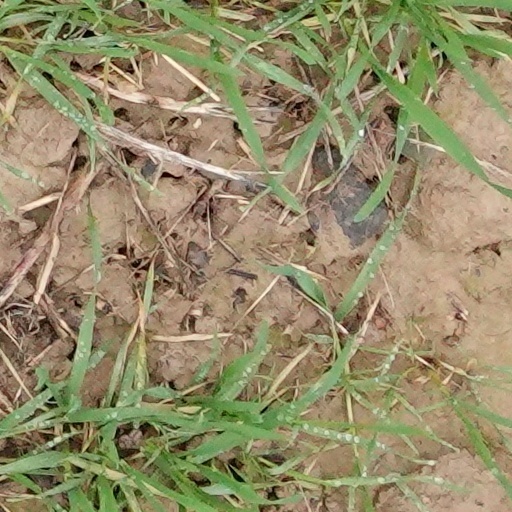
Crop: wheat